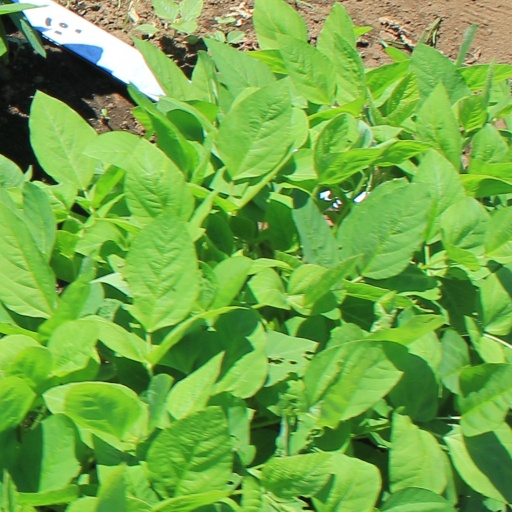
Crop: soybean